Roberto Fico

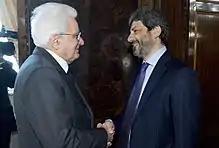
Fico with President Sergio Mattarella in March 2018.

In March 2018, he was re-elected in the constituency of Napoli–Fuorigrotta with 57.6% of votes. On 24 March 2018, Fico was elected as President of the Chamber of Deputies, supported by his own party, the League, Forza Italia and Brothers of Italy.